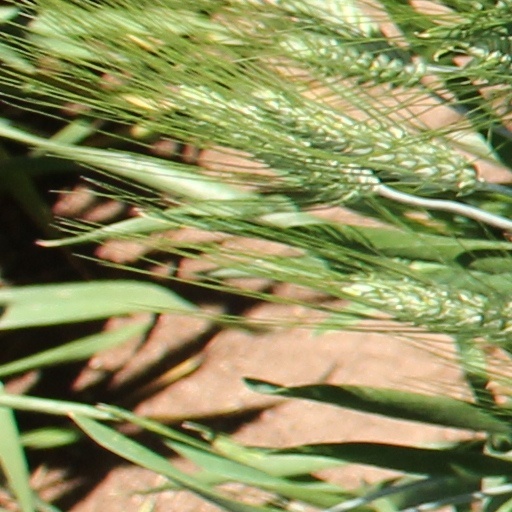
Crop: wheat